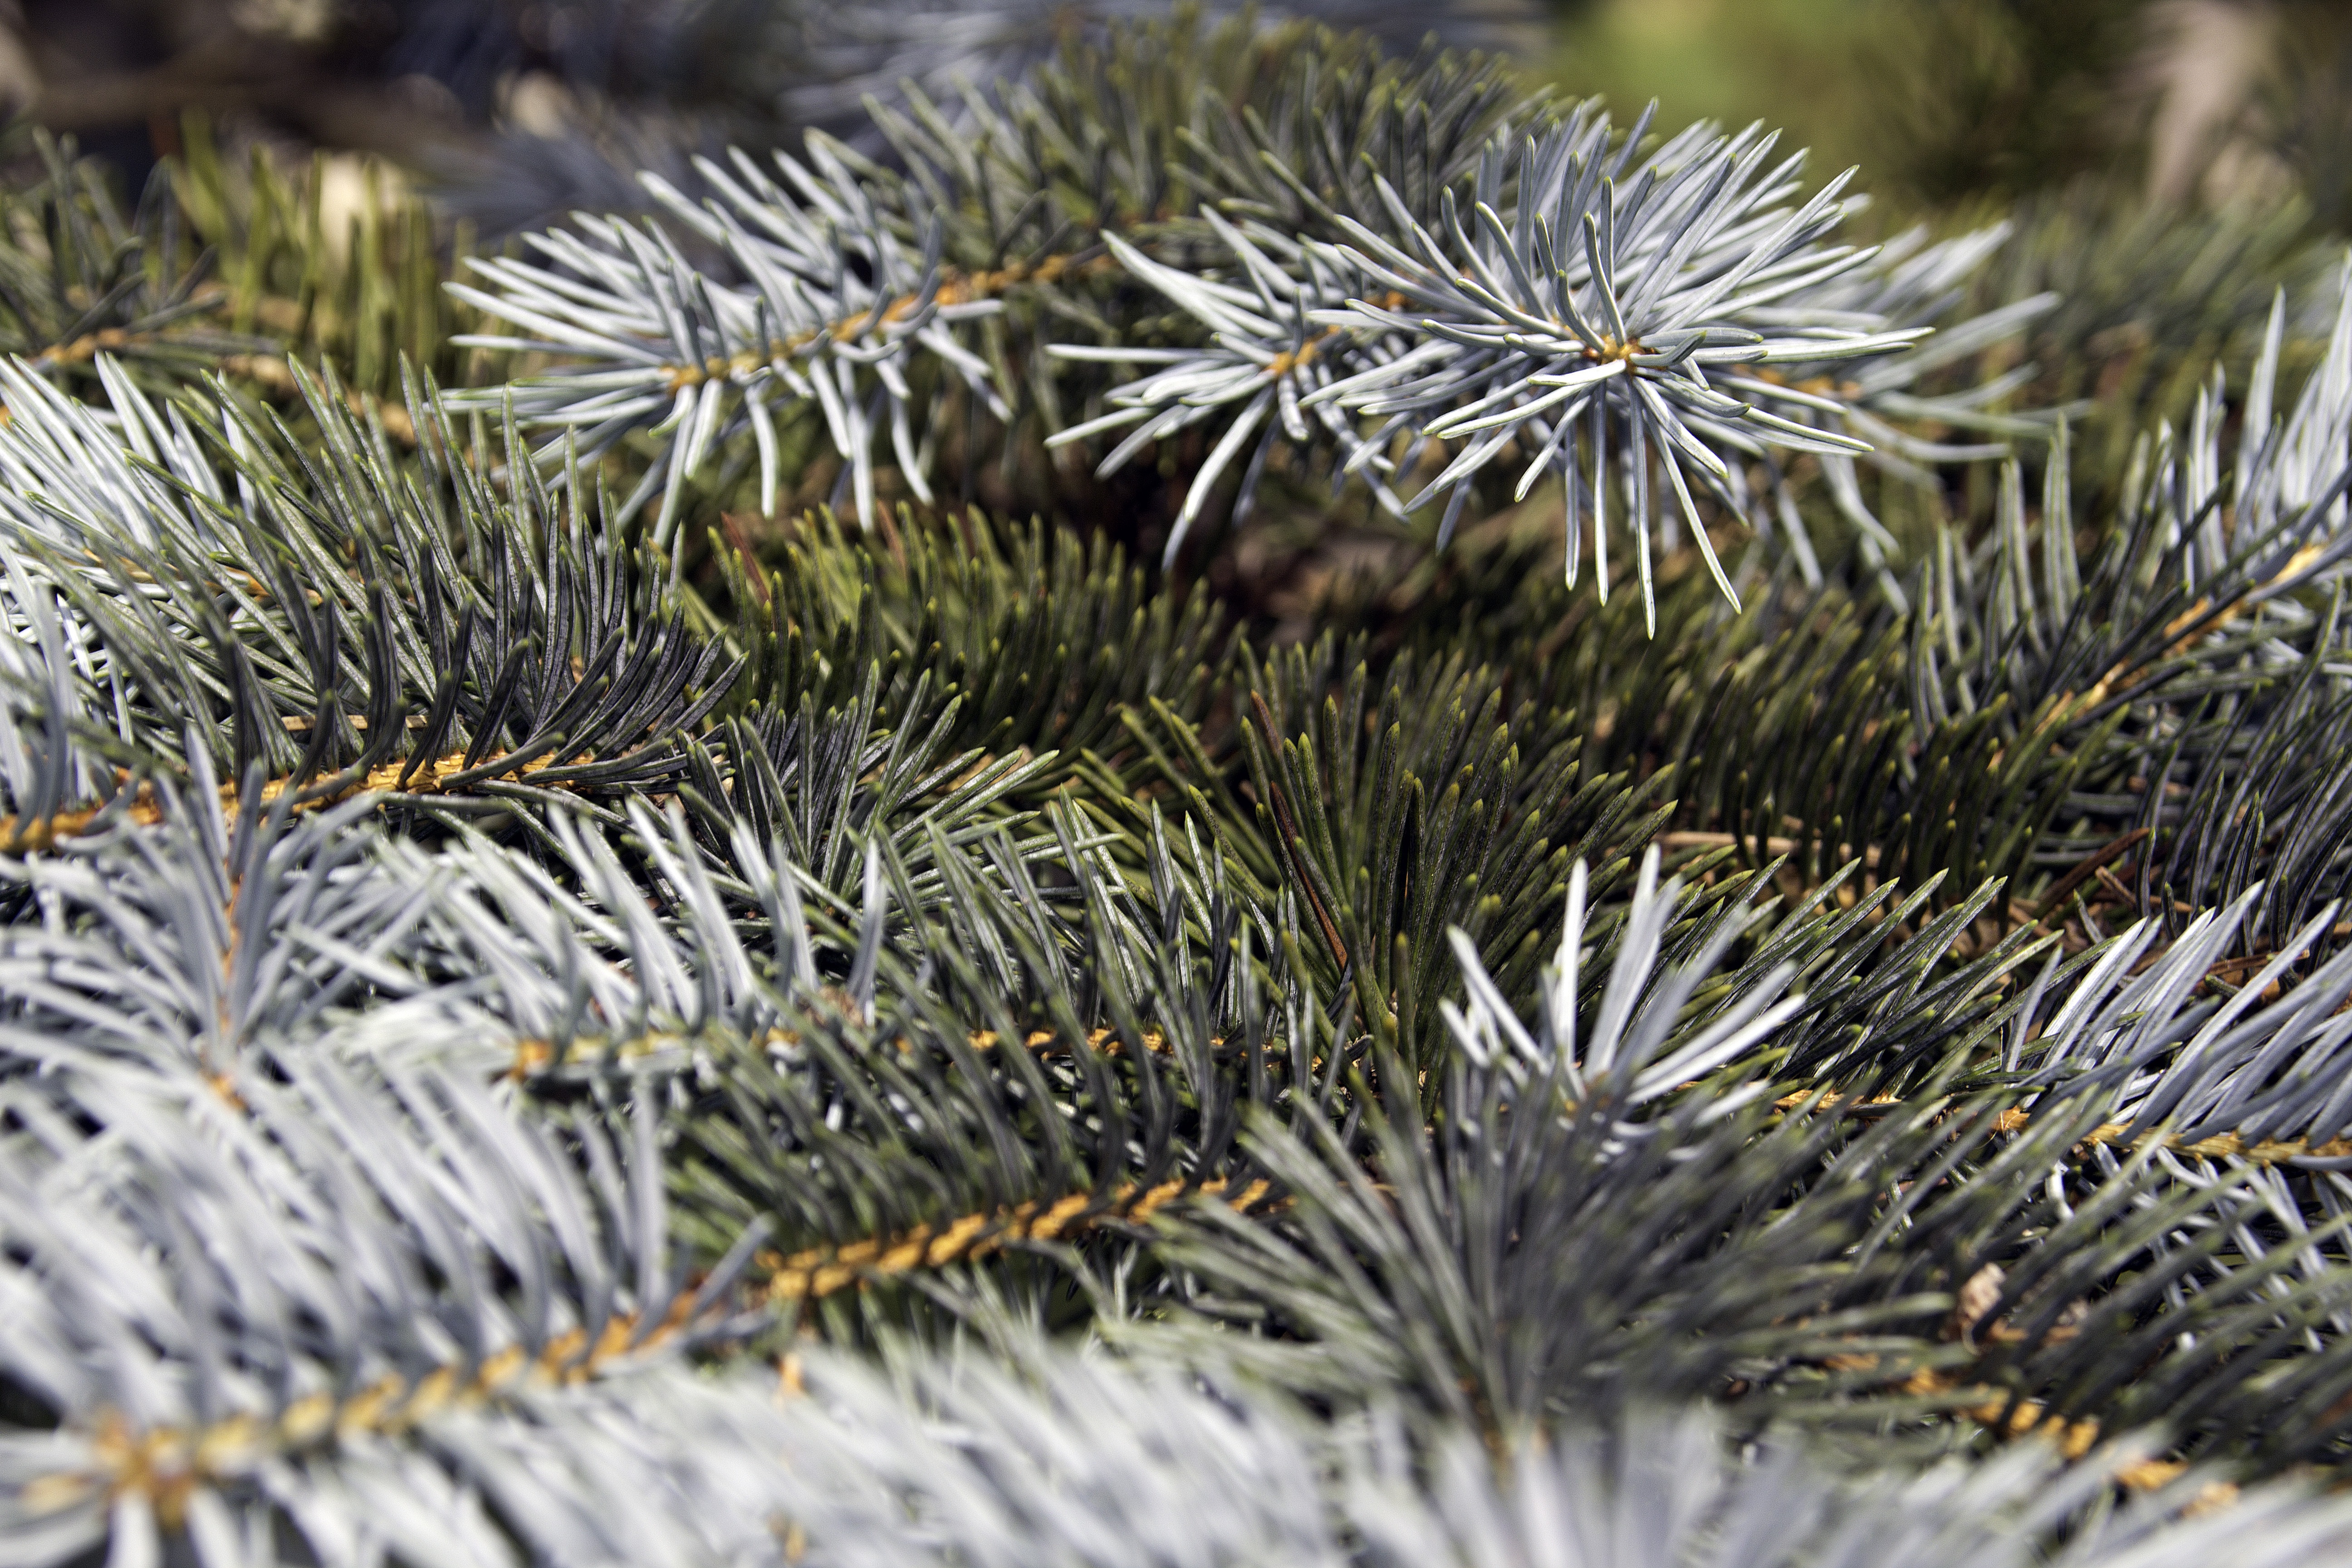
tree, nature, branch, winter, plant, wood, frost, pine, green, natural, evergreen, botany, christmas, fir, season, pine tree, twig, conifer, spruce, timber, tree branches, pine family, woody plant, land plant